Human sacrifice in Aztec culture

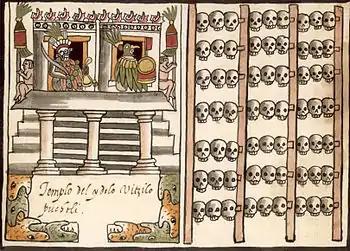
A "tzompantli", or skull rack, as shown in the post-Conquest Codex Tovar

Some post-conquest sources report that at the re-consecration of Great Pyramid of Tenochtitlan in 1487, the Aztecs sacrificed about 80,400 prisoners over the course of four days. This number is considered by Ross Hassig, author of "Aztec Warfare", to be an exaggeration. Hassig states "between 10,000 and 80,400 persons" were sacrificed in the ceremony. The higher estimate would average 15 sacrifices per minute during the four-day consecration. Four tables were arranged at the top so that the victims could be jettisoned down the sides of the temple. Additionally, some historians argue that these numbers were inaccurate as most written account of Aztec sacrifices were made by Spanish sources to justify Spain's conquest. Nonetheless, according to Codex Telleriano-Remensis, old Aztecs who talked with the missionaries told about a much lower figure for the reconsecration of the temple, approximately 4,000 victims in total.